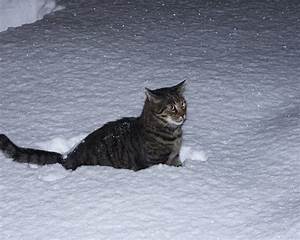
Label: gatto